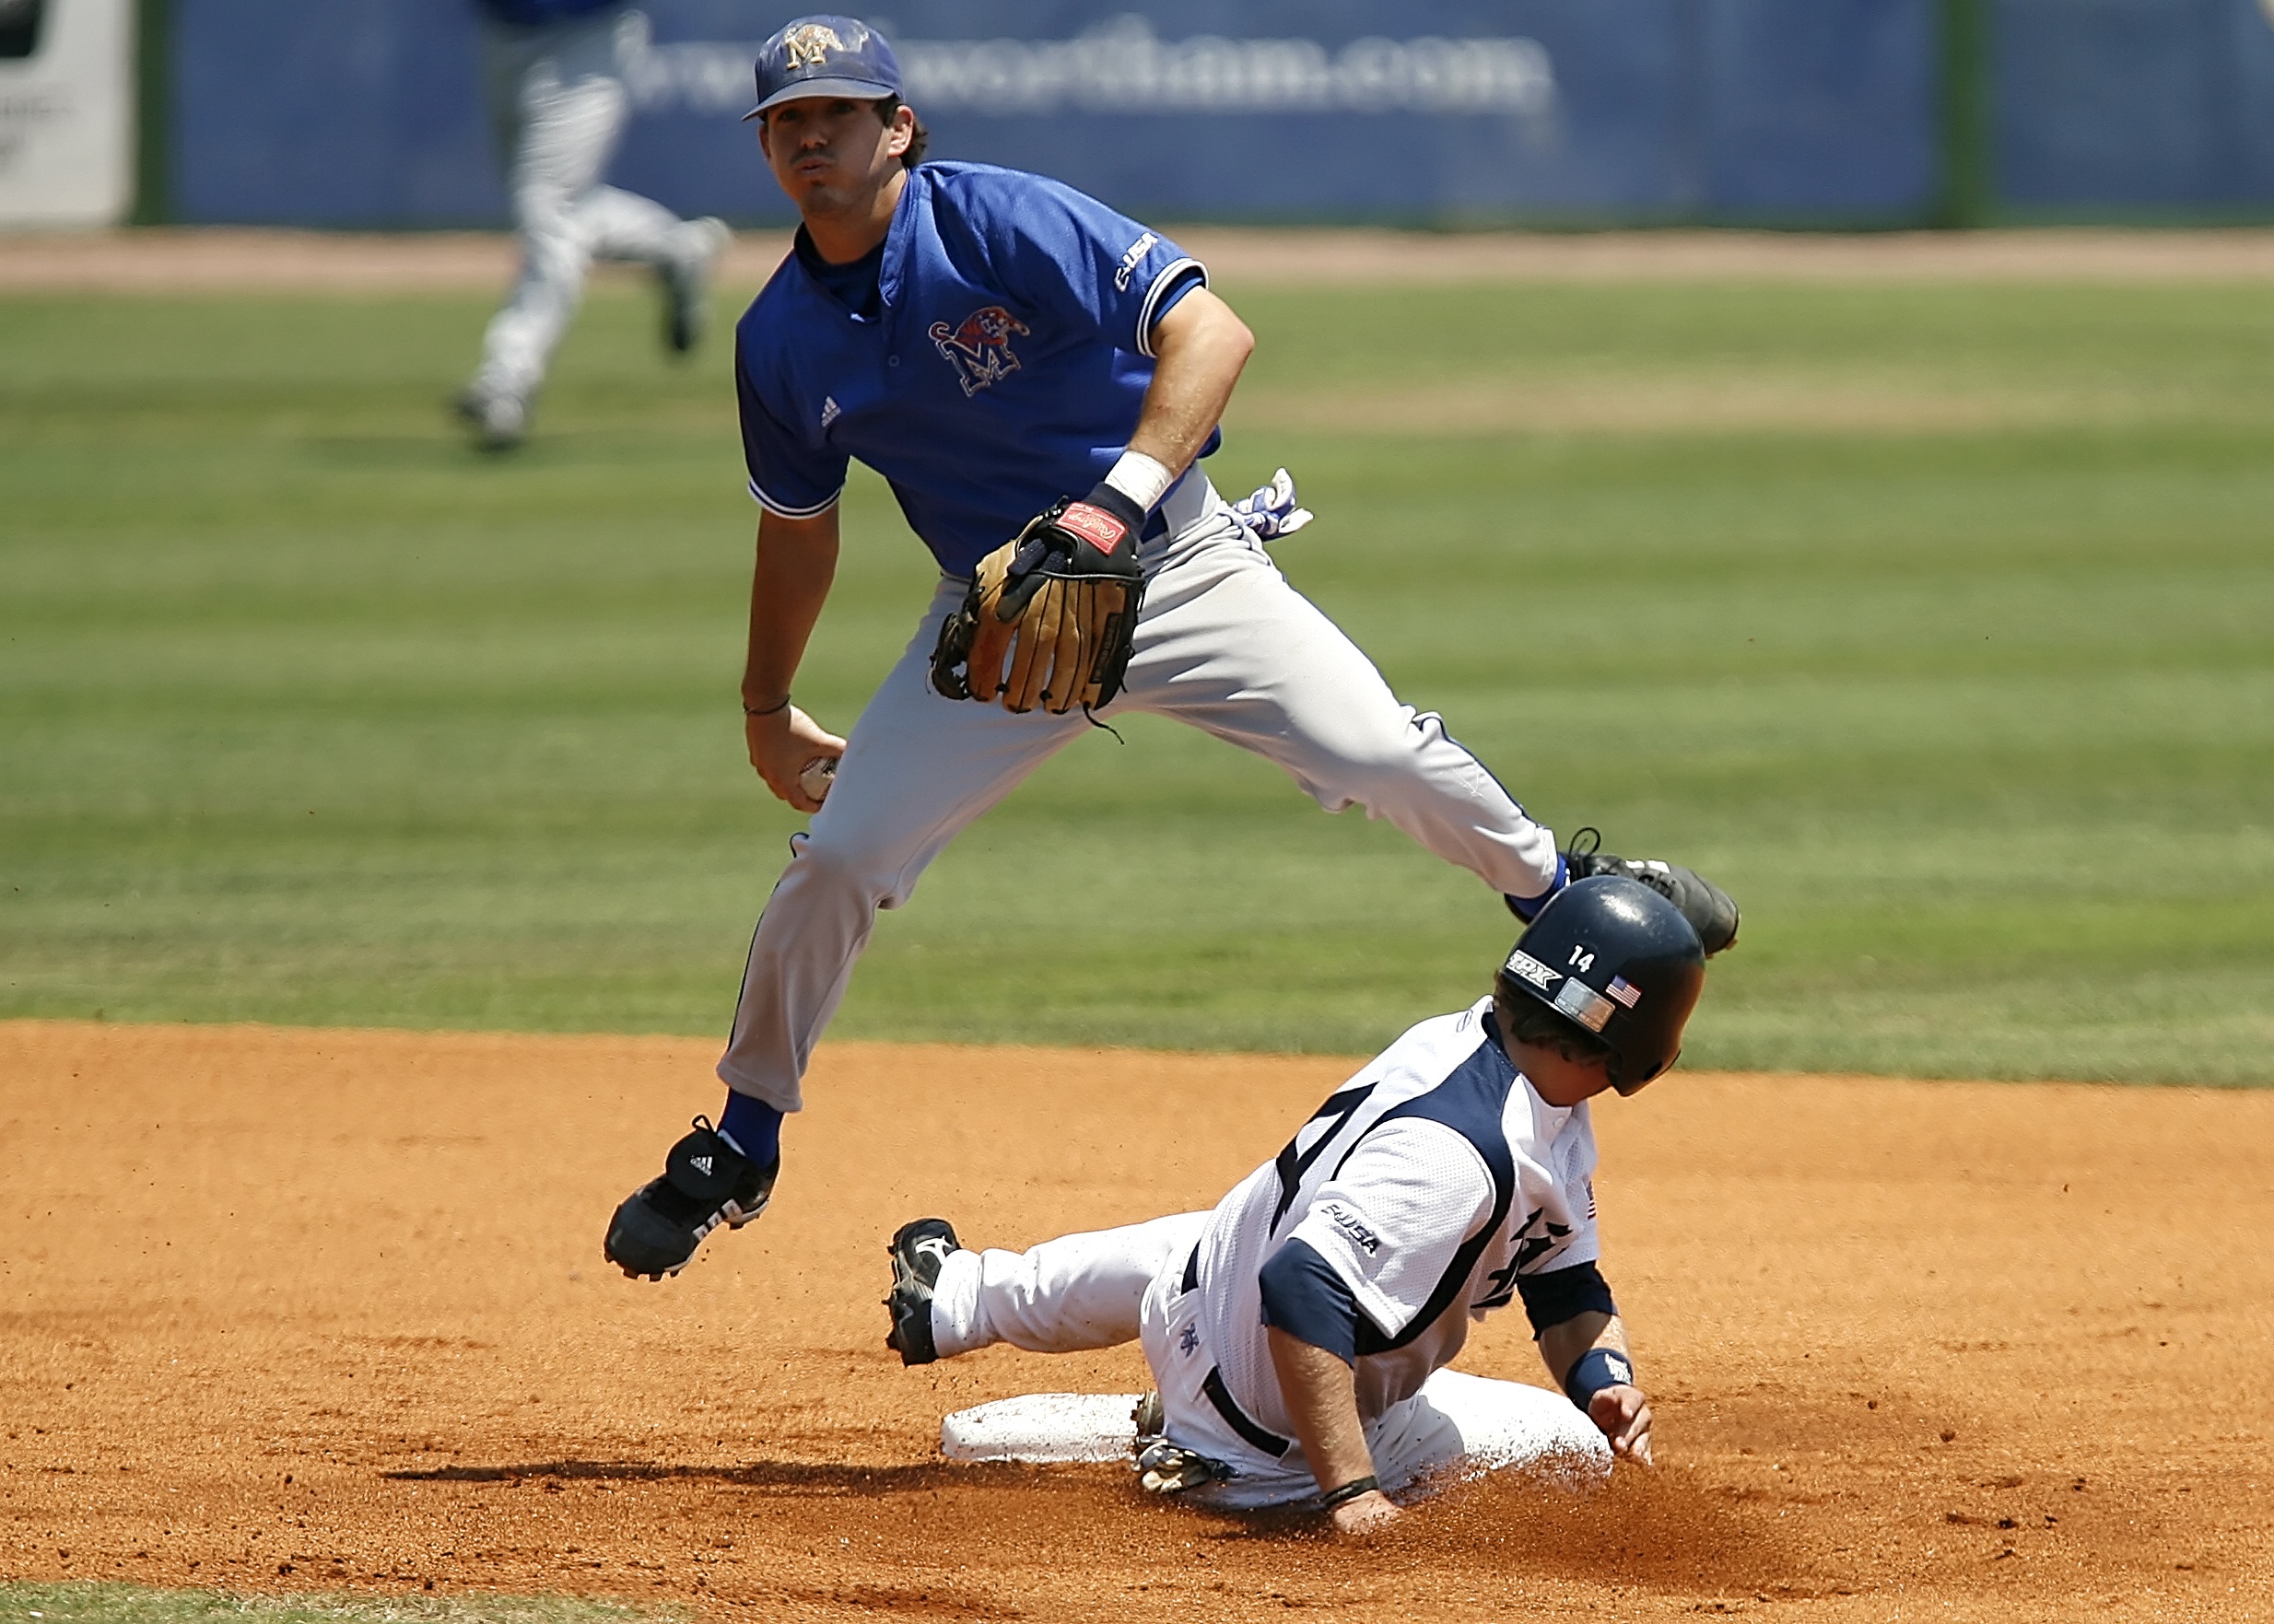
grass, baseball, glove, sport, game, motion, athletic, action, runner, playing, player, baseball field, pitch, activity, competition, team, sports, pitcher, helmet, ball, uniform, slide, college, athlete, baseball player, catcher, softball, ball game, second base, team sport, stealing second, infielder, college baseball, bat and ball games, baseball positions, college softball